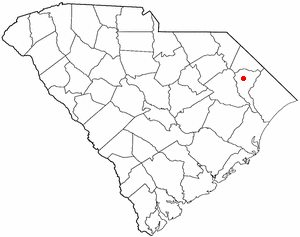
La ville de Marion est le siège du comté de Marion, situé en Caroline du Sud, aux États-Unis.